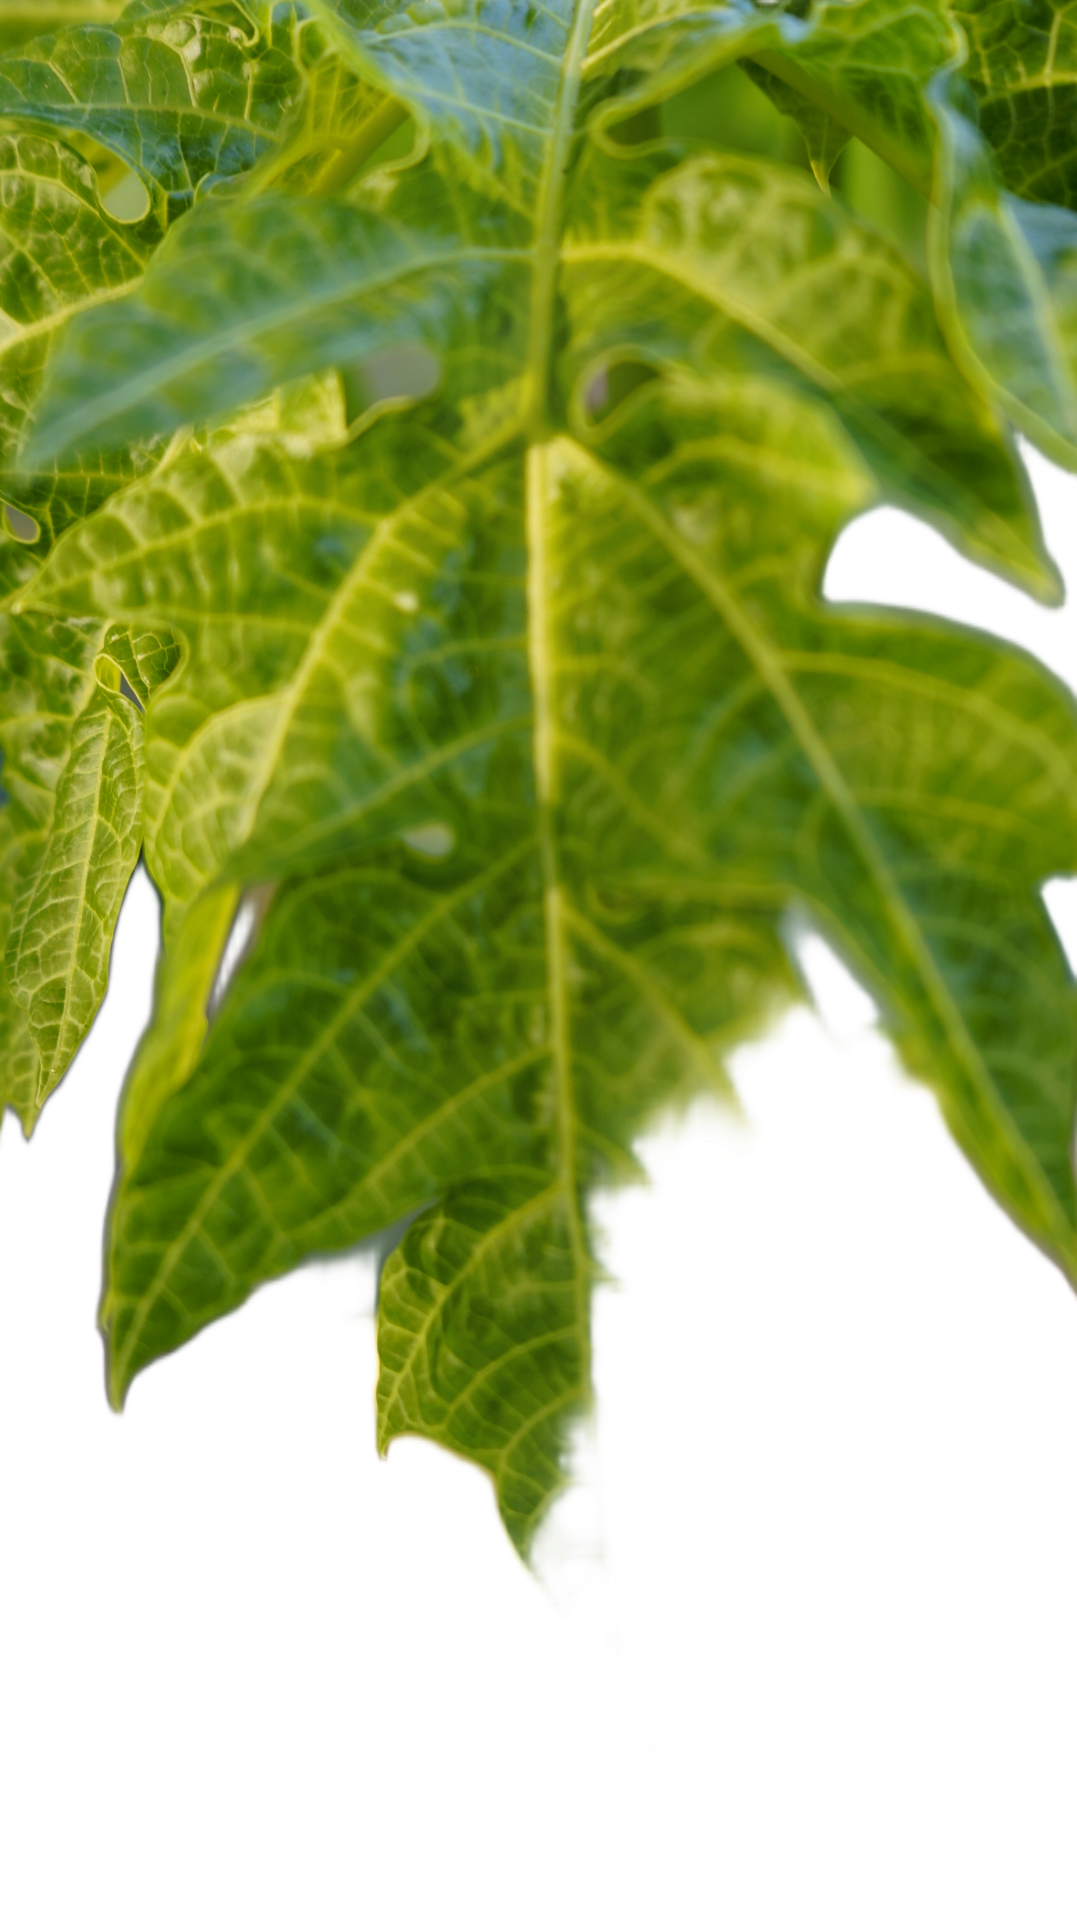
Crop: Papaya
Label: Curled_Yellow_Spot